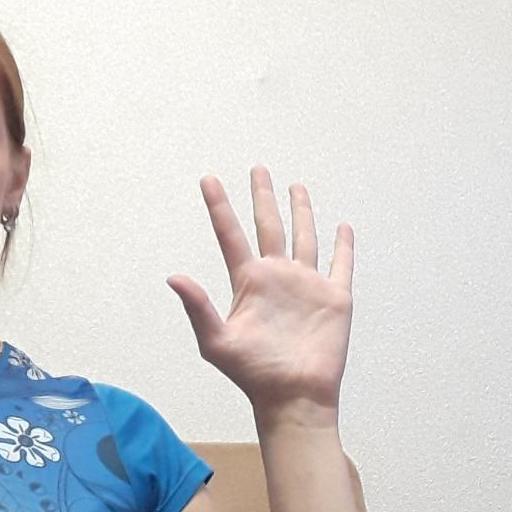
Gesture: palm